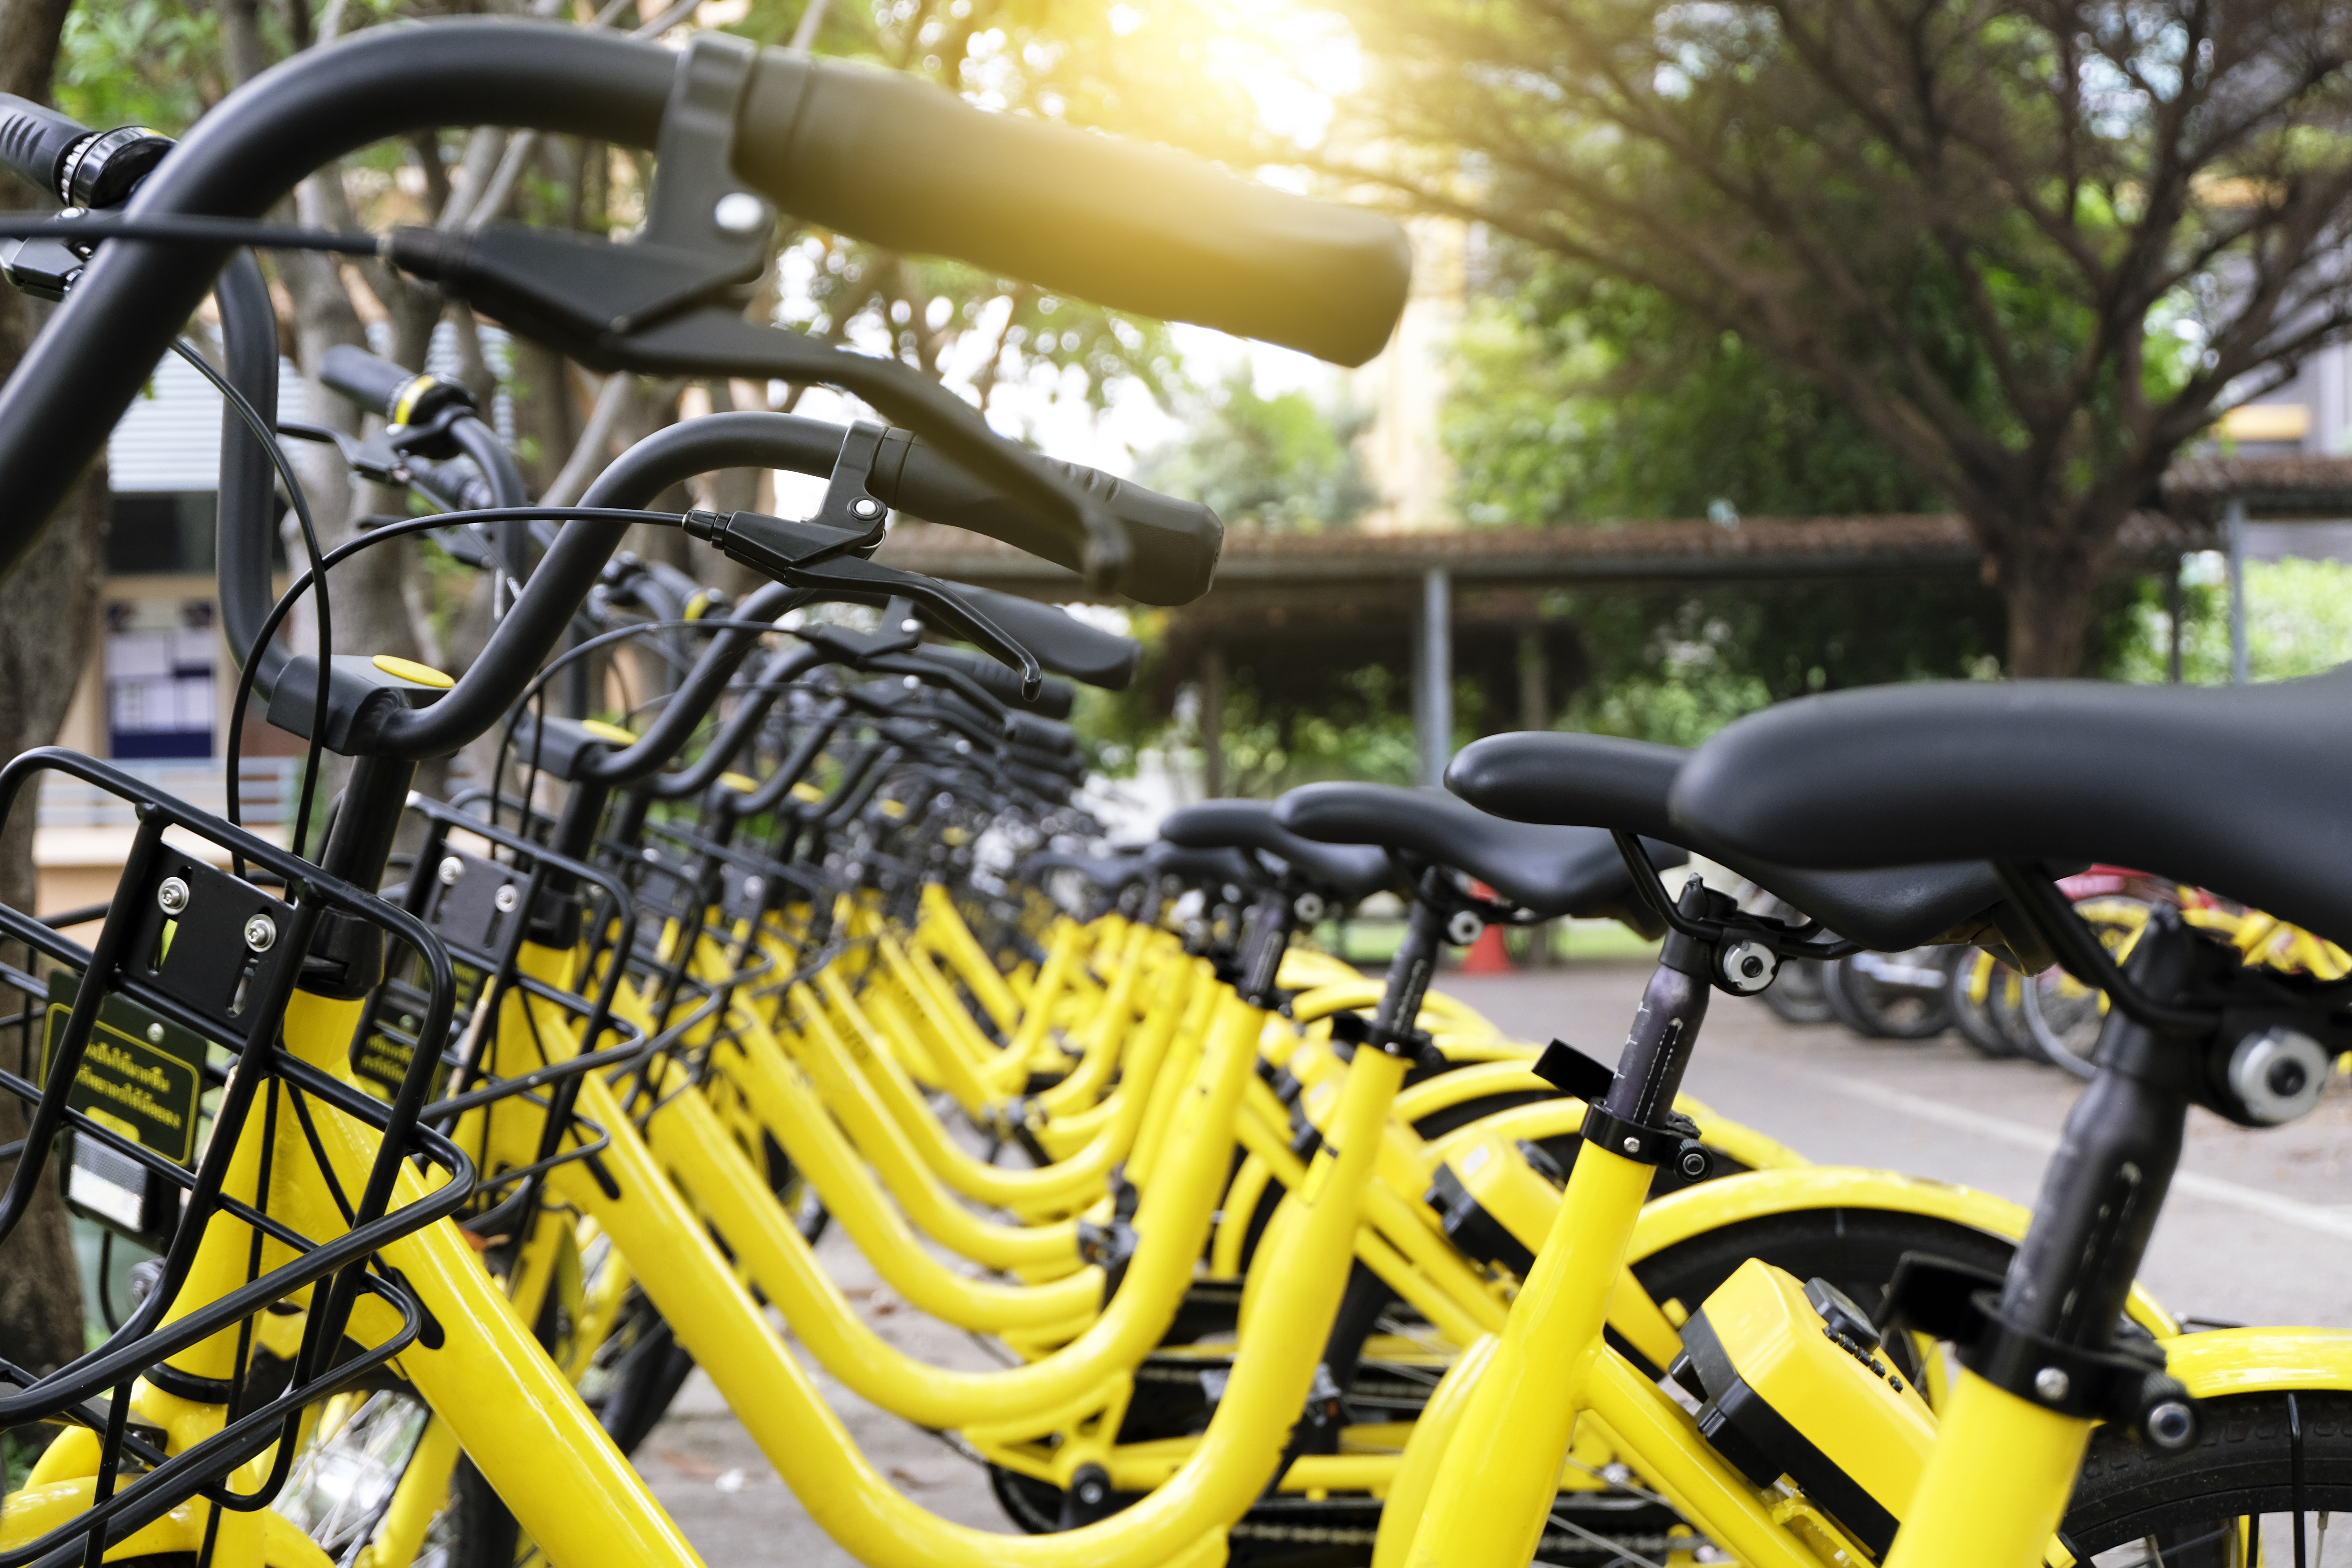
bicycle, bike, biking, china, city, cycle, equipment, group, healthy, hire, many, outdoor, public, rent, rental, ride, row, sidewalk, sport, street, tourism, town, traffic, transport, transportation, travel, urban, vehicle, wheel, bicycle handlebar, bicycle part, yellow, bicycle saddle, bicycle wheel, road bicycle, leisure, sports equipment, bicycle tire, bicycle frame, bmx bike, bicycle chain, metal